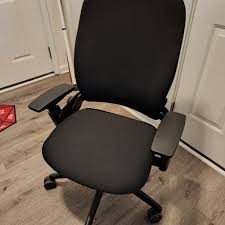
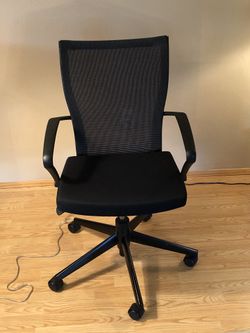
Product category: items_chair
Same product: no